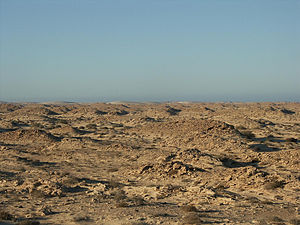
Río de Oro
Landskab i Río de Oro regionen, nær byen Guerguerat
Río de Oro var navnet på en spansk besiddelse på Afrikas vestkyst mellem Kap Bojador og Kap Blanco. Besiddelsens søndre og østre grænser bestemtes ved en konvention med Frankrig år 1900 således, at den sydlige grænse skar midten af Kap Blanco-halvøen, der efter gik østpå langs 21° 20’ n. br., til den mødte 13:e meridian, hvor efter den vendte mod nordvest og derefter mod nordøst, mødende vendekredsen ved 12° v. lgd, og der efter gik lige mod nord. Grænsen mod Marokko i nord var ubestemt, men det nordligste punkt, som Spanien gjorde krav på ved kysten, var Kap Bojador. Grænsen i forhold til franske besiddelser reguleredes 1904 og 1912.